Rudolf Wilke

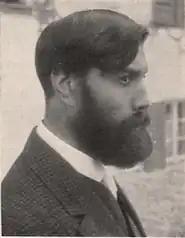
Rudolf Wilke (1900s)

Rudolf Wilke (27 October 1873, Braunschweig - 4 November 1908, Braunschweig) was a German caricaturist and illustrator; best known for his work at the satirical magazine, "Simplicissimus".